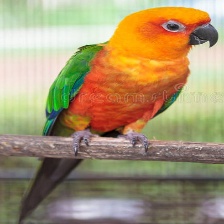
Species: JANDAYA PARAKEET
Scientific name: ARATINGA JANDAYA